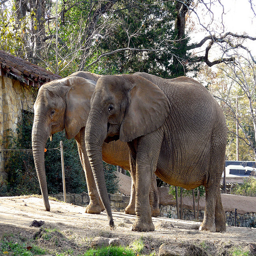
A pair of elephants walk in a preserve area
There are two elephants standing next to each other.
Two elephants eating grass standing in their zoo enclosure
Two elephants are standing next to each other.
Two elephants standing in an enclosed area.